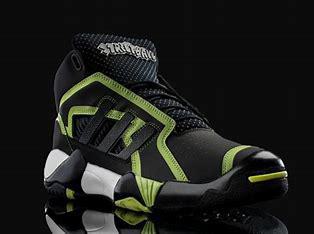
Brand: adidas
Model: originals Adidas Originals Streetball